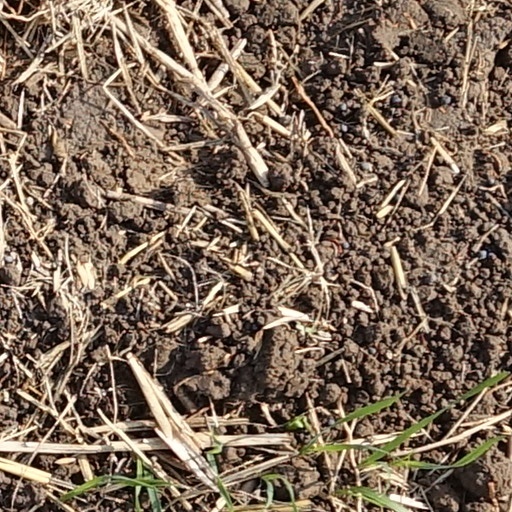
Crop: wheat